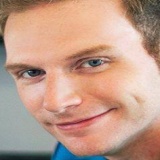
ca sĩ Kyo York